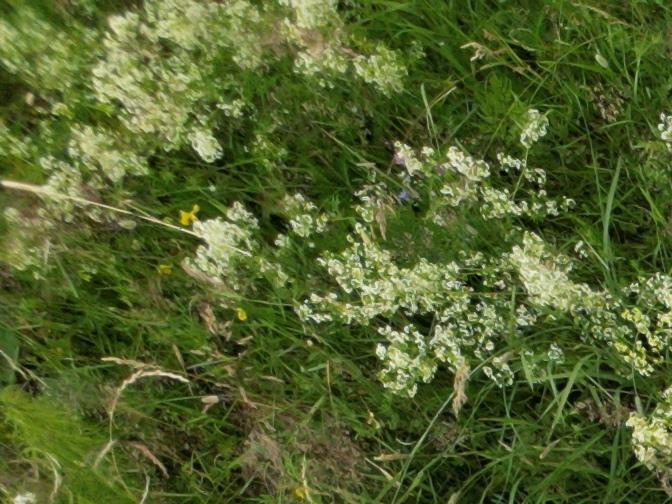
Flowers visible: yarrow flowers